St. Gallen embroidery

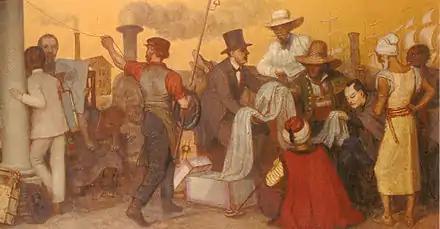
Trade and Industry in St. Gallen, Emil Rittmeyer, oil on canvas, 1881. The image shows the World Trade in embroidery at the end of the 19th Century. On the left side, at the column, pose the designers of the embroidery next to factory chimneys and a locomotive. The telegraph line builder in the center indicates the importance of the new technology for the trade - the first Swiss telegraph line ranged from St. Gallen to Zurich in 1852. On the right side, the exporter presents the embroidery to the representatives of all continents.

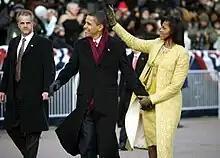
First Lady Michelle Obama wearing St. Gallen Embroidery during the inauguration ceremony of her husband.

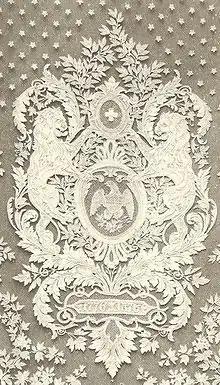
An excerpt from the World Expo 1876 in Philadelphia: the motif comemorizes the 100-year anniversary of the U.S. Constitution. Coat of Arms with lions and the flags of Switzerland and the United States.

St. Gallen embroidery, sometimes known as Swiss embroidery, is embroidery from the city and the region of St. Gallen, Switzerland. The region was once the largest and most important export area for embroidery.